College of Southern Nevada

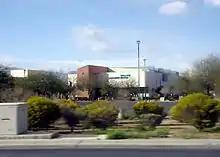
The campus in North Las Vegas.

CSN provides job training in more than 70 academic programs with more than 180 degree certificates available. The college also offers fifteen bachelor's degrees. The majority of students, 73.5 percent or 25,301, attend part-time and 26.5 percent or 9,108 students attend full-time.